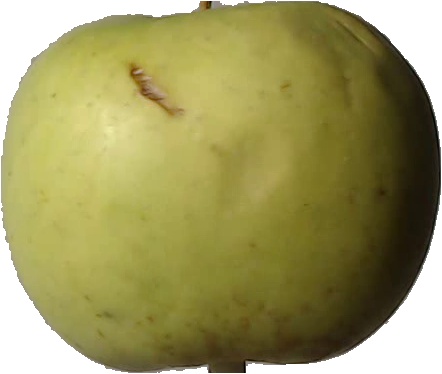
Label: apple_golden_3